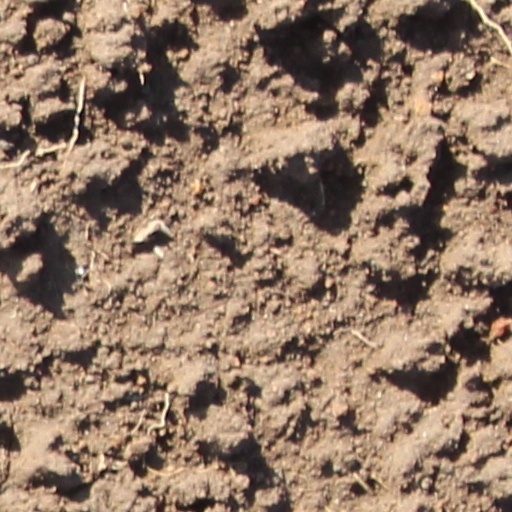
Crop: wheat